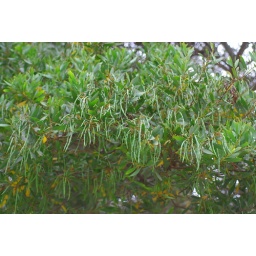
Grown as a street tree in San Francisco.